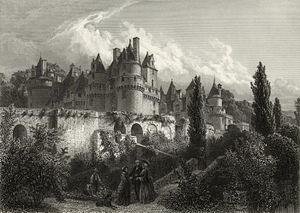
Gravure du Château d'Ussé, Indre-et-Loire, France